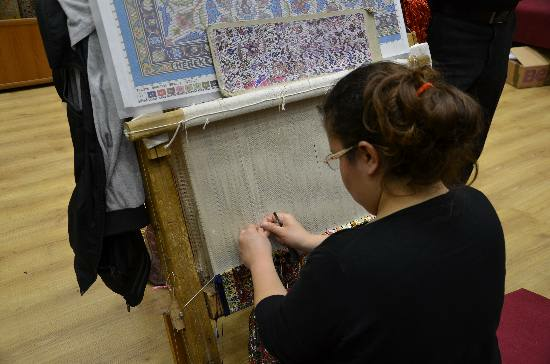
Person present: Yes